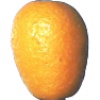
Label: kumquats